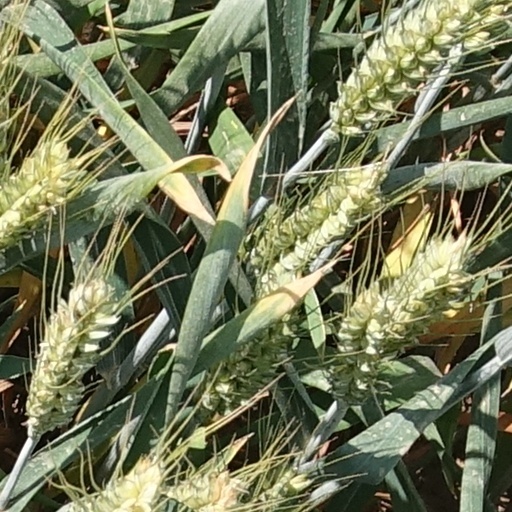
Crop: wheat